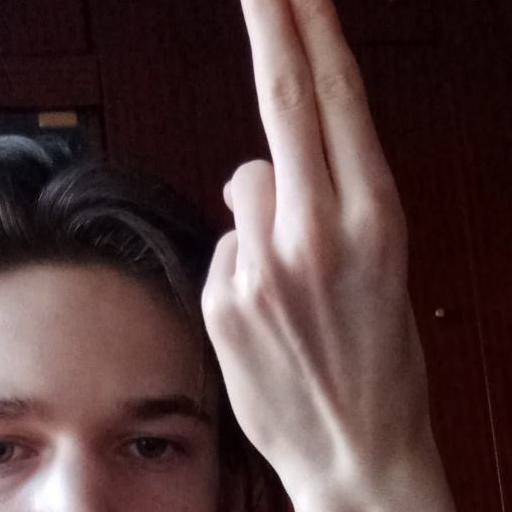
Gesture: two_up_inverted